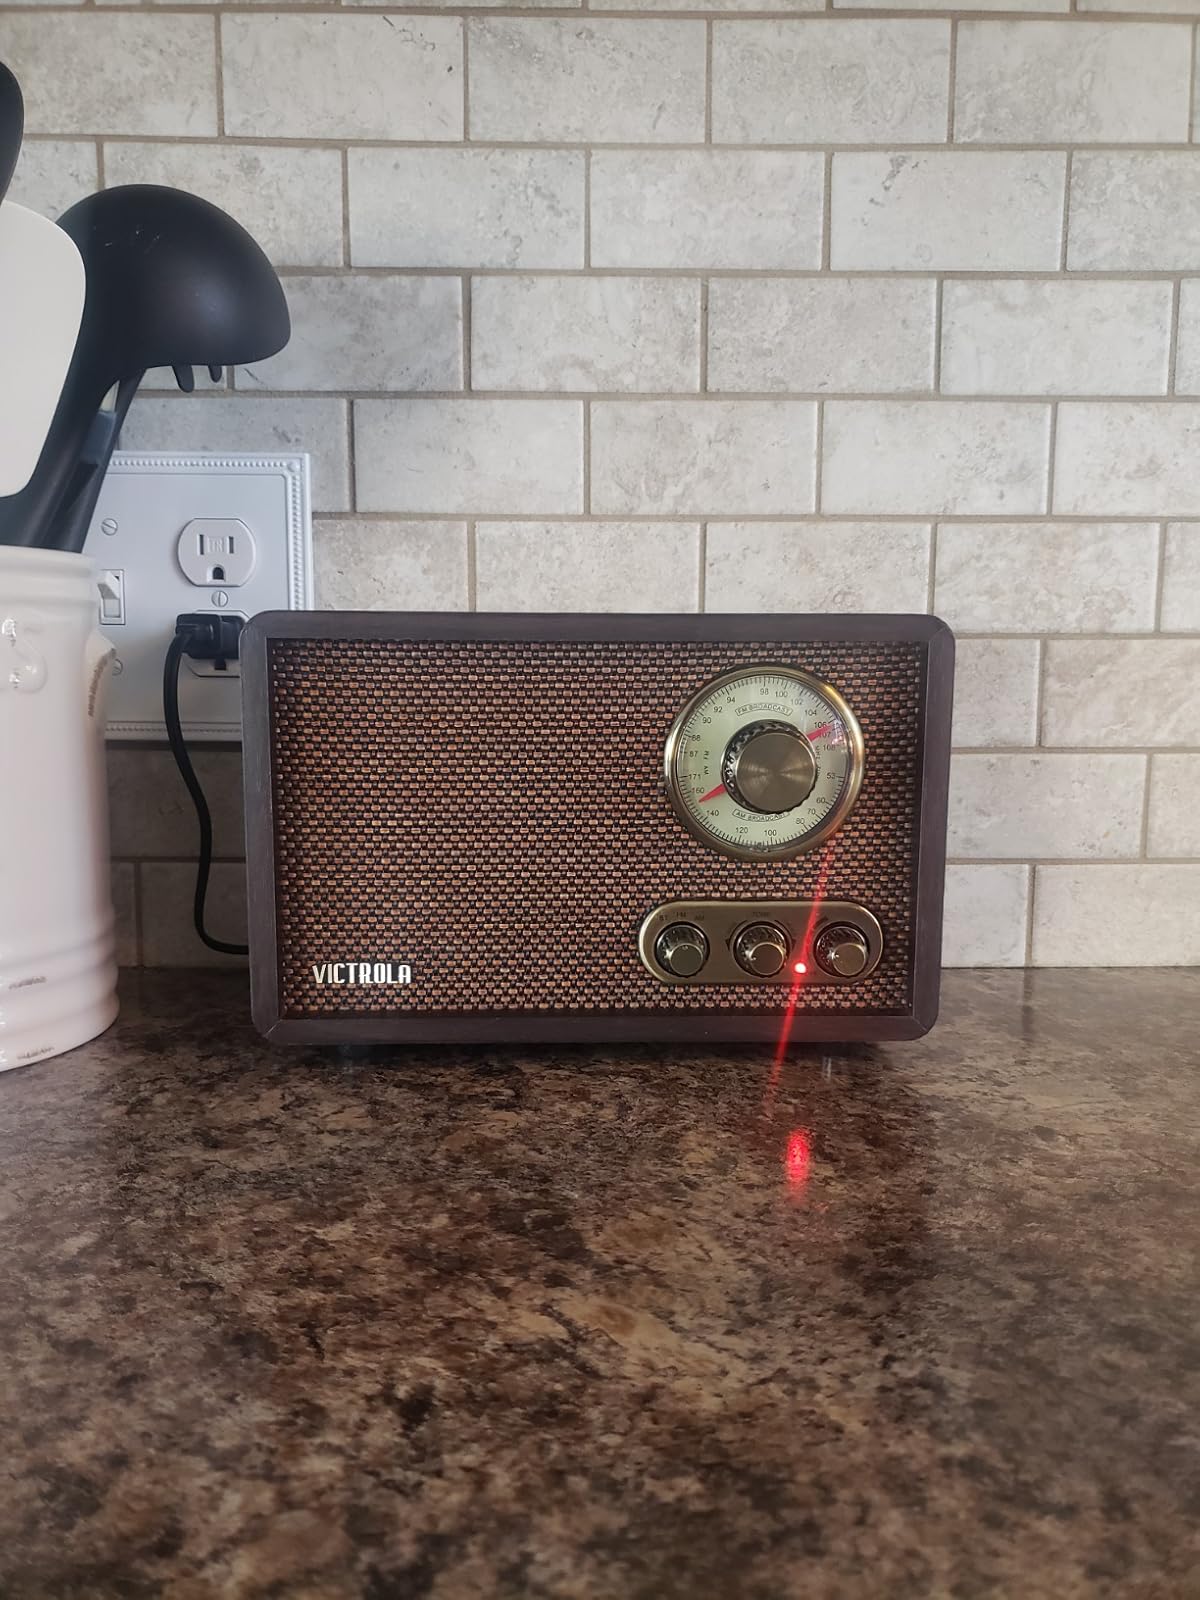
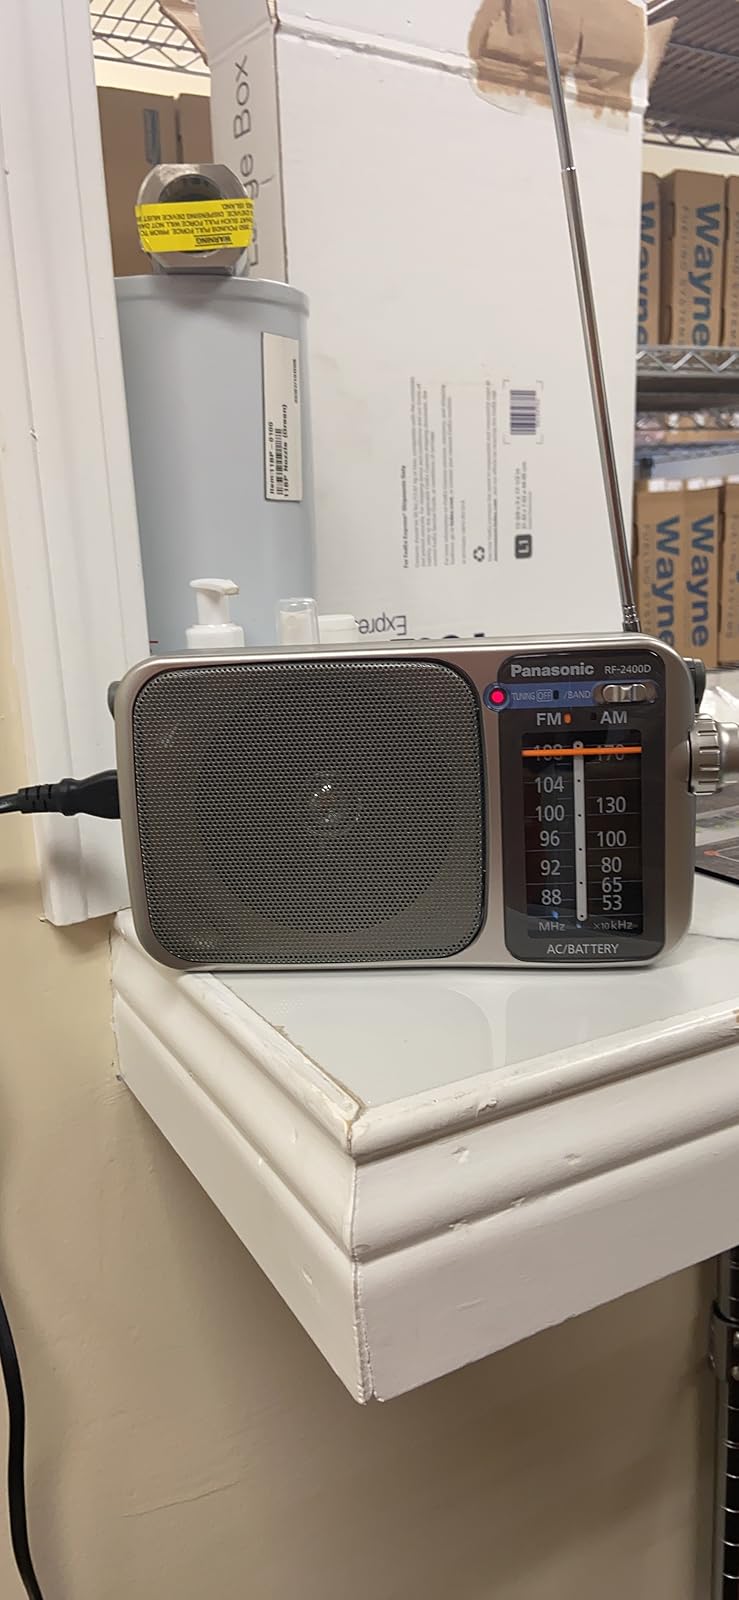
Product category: radio
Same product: no